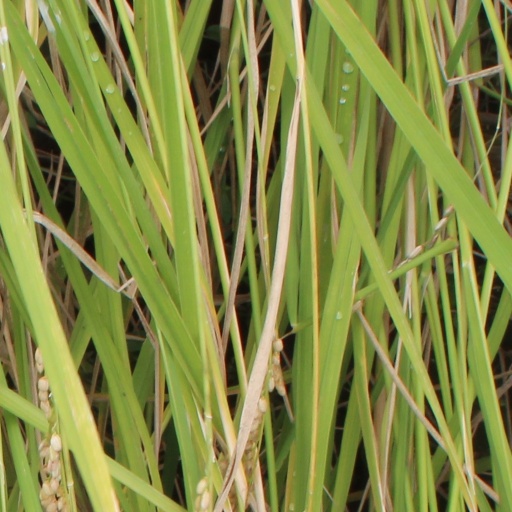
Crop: rice